Islamic architecture

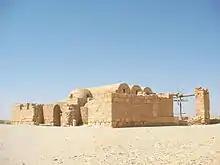
Qusayr 'Amra in Jordan

In the 10th century, the Fatimid Caliphate rose to power in Ifriqiya, where it built a new fortified capital at Mahdia. In 970, the Fatimids moved their center of power to Egypt and founded another capital, Cairo. Fatimid architecture in Egypt followed Tulunid techniques and used similar materials, but also developed its own features. The first Fatimid congregational mosque in Cairo was al-Azhar Mosque, founded at the same time as the city (970), which became the spiritual center for the Ismaili Shi'a branch of Islam. Other notable monuments include the large Mosque of al-Hakim (founded in 990 under al-'Aziz but completed around 1013 under al-Hakim), the small Aqmar Mosque (1125) with its richly decorated street façade, and the domed Mashhad of Sayyida Ruqayya (1133), notable for its "mihrab" of elaborately carved stucco. Under the powerful vizier Badr al-Jamali (r. 1073–1094), the city walls were rebuilt in stone along with several monumental gates, three of which have survived to the present-day: Bab al-Futuh, Bab al-Nasr, and Bab Zuweila).